Hans Mossel

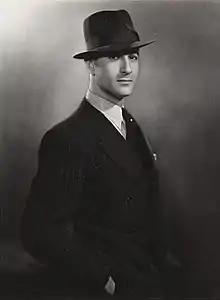
Hans Mossel, 1937.

Henri Emile "Hans" Mossel (Amsterdam, 24 December 1905 – Auschwitz, German-occupied Poland, 4 August 1944) was a Dutch clarinetist and saxophonist.